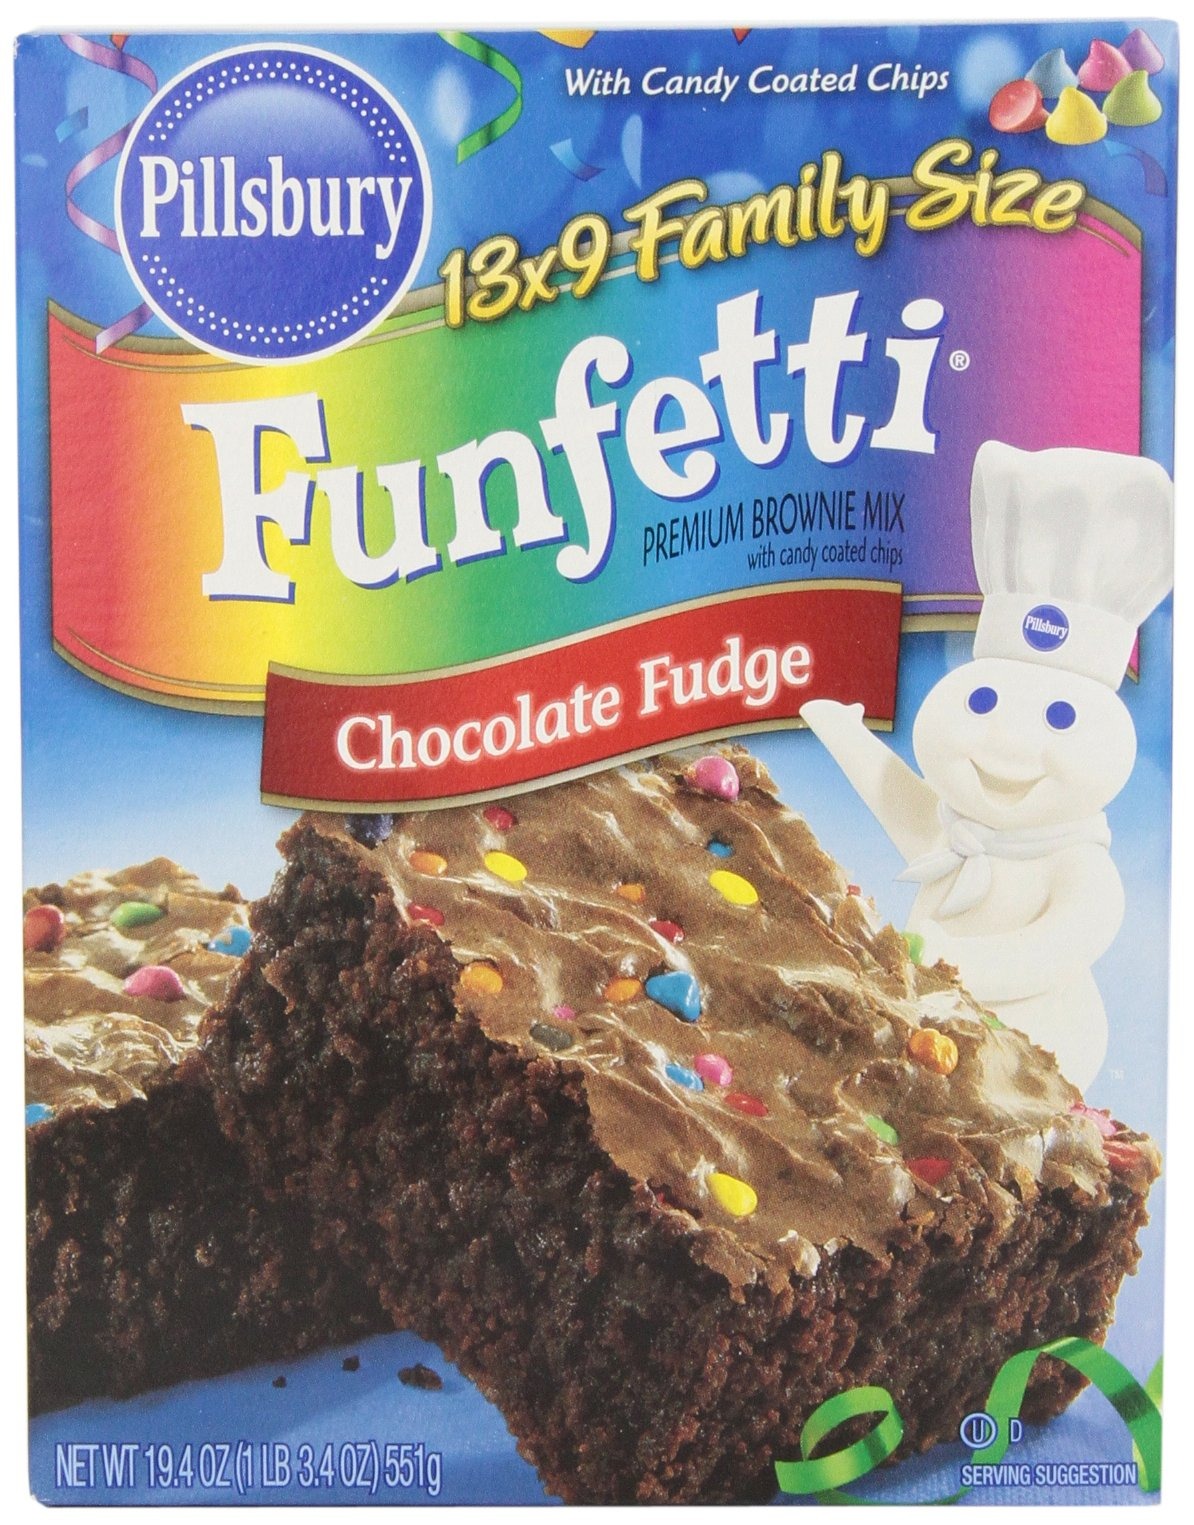
Item Name: Pillsbury Funfetti Chocolate Fudge Brownie Mix, 19.4 Ounce
Bullet Point 1: Contains 1, Pillsbury Funfetti Chocolate Fudge Brownie Mix, 19.4 Ounce
Bullet Point 2: 13" x 9" Family Size
Bullet Point 3: Contains milk, soybeans and wheat
Bullet Point 4: Kosher Dairy
Value: 19.4
Unit: Ounce

Price: 5.29